Roy Reuther

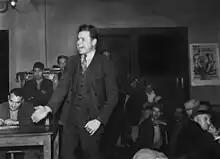
Roy Reuther exposes a Pinkerton during a union meeting.

Reuther eventually was hired at the Chevrolet Gear and Axle plant in Detroit, and became a member of the fledgling UAW. Because of his familiarity with the workers in Flint, in October 1936 he was appointed assistant director of the UAW’s organizing drive in Flint. In that capacity, he helped lead the historic 44-day Flint sit-down strike by workers that forced General Motors to recognize the UAW, and thereby gave birth to the UAW as a major industrial union. During the strike, Reuther exposed a company stool pigeon, was assaulted by company foremen, and led a march on a police station to demand the release of imprisoned colleagues. He helped formulate and execute the daring plan to capture the Chevy 4 engine plant, which broke the stalemate in the strike and paved the way for victory.